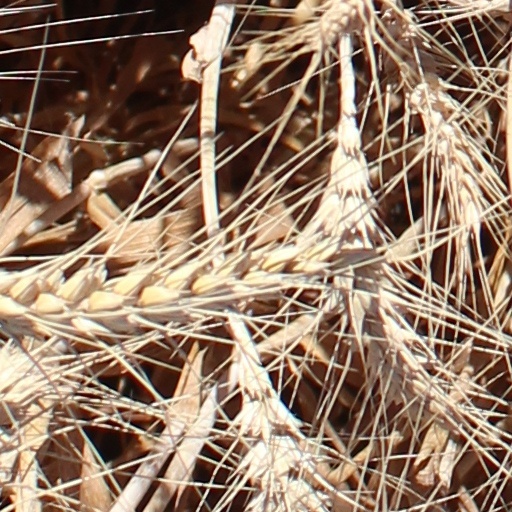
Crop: wheat